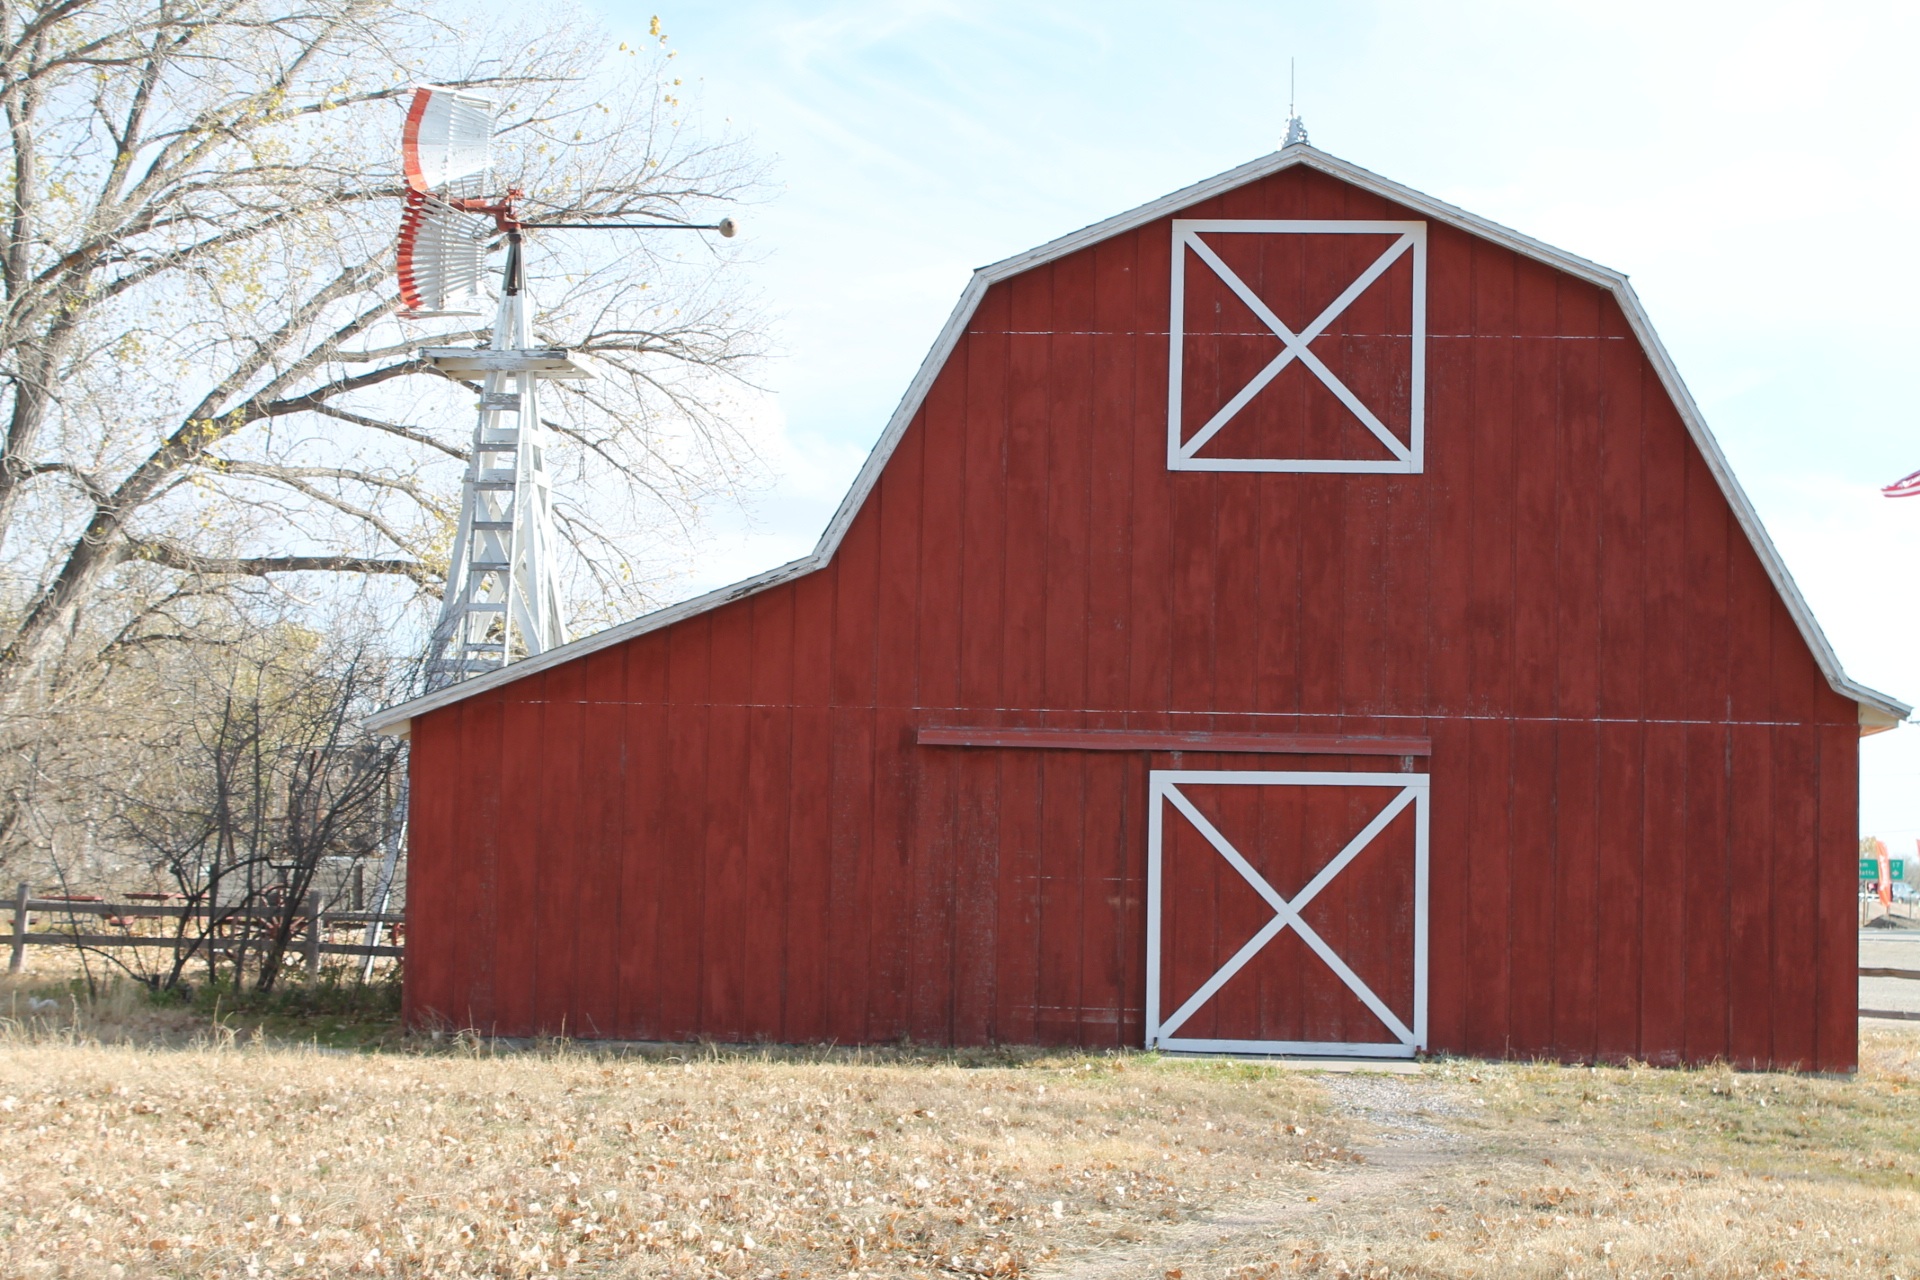
farm, vintage, antique, building, old, barn, country, shed, rustic, chapel, p